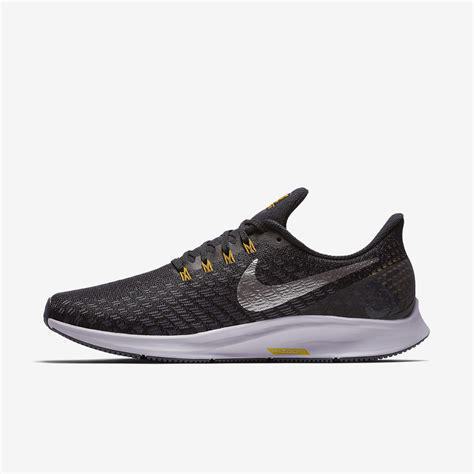
Brand: Nike
Model: Air Zoom Pegasus 35